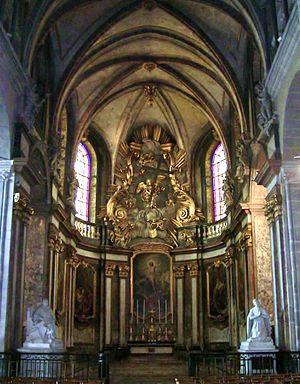
L'abside dit du Saint-Suaire de la cathédrale Saint-Jean de Besançon (Doubs, France).
La cathédrale Saint-Jean de Besançon recèle au total 35 toiles classées monuments historiques au sein même de l'édifice, dont des chefs-d'œuvre des artistes Fra Bartolomeo, Jean-François de Troy, Charles-Joseph Natoire ou encore Charles André van Loo. La majorité des œuvres fut exécutée au cours du XVIIᵉ siècle, bien que certaines aient été réalisées aux XVIIIᵉ et XIXᵉ siècles. Les plus grandes toiles sont accrochées dans l'abside du Saint-Suaire ainsi que dans la chapelle dite du Sacré-Cœur, mais d'autres œuvres sont également entreposées dans des salles non-ouvertes à la visite, rendant impossible leur contemplation. Actuellement, la cathédrale Saint-Jean est, à Besançon, l'édifice qui conserve le plus grand nombre de toiles après le musée des beaux-arts et d'archéologie et loin devant l'église Sainte-Madeleine ou encore l'observatoire de la ville.